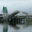
Label: bridge